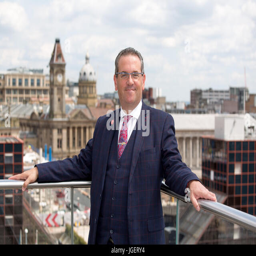
person pictured in the garden